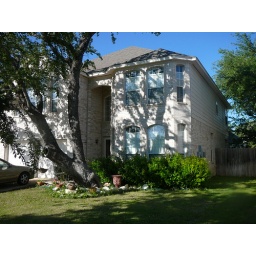
2nd bedroom window above dinning room window